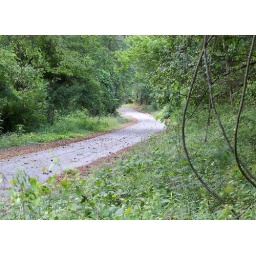
Walking the dog - The road by Chris' house